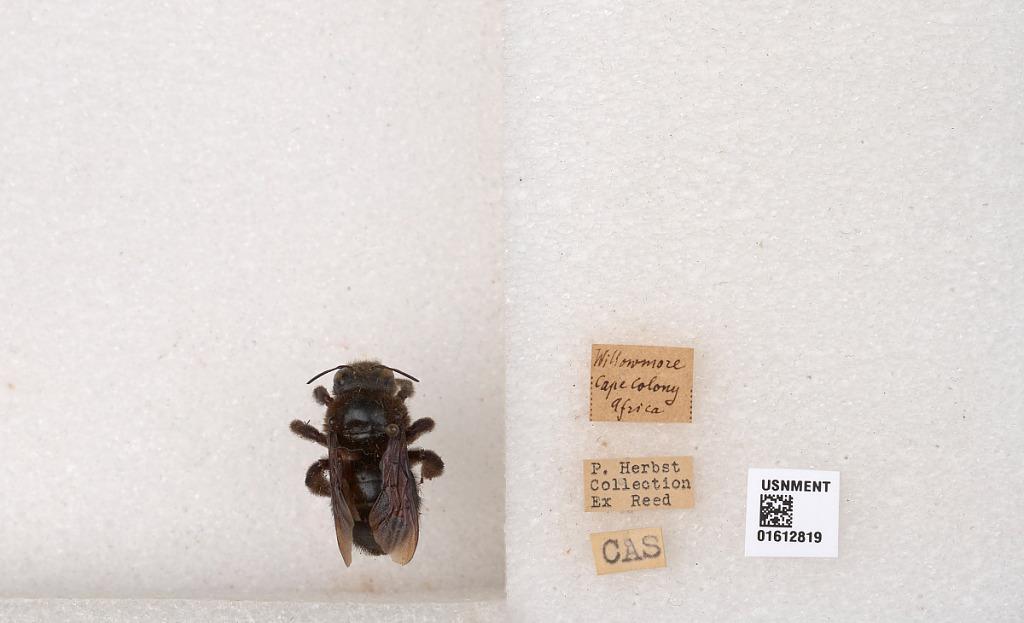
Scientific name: Xylocopa
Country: South Africa
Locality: Willowmore, Cape Colony